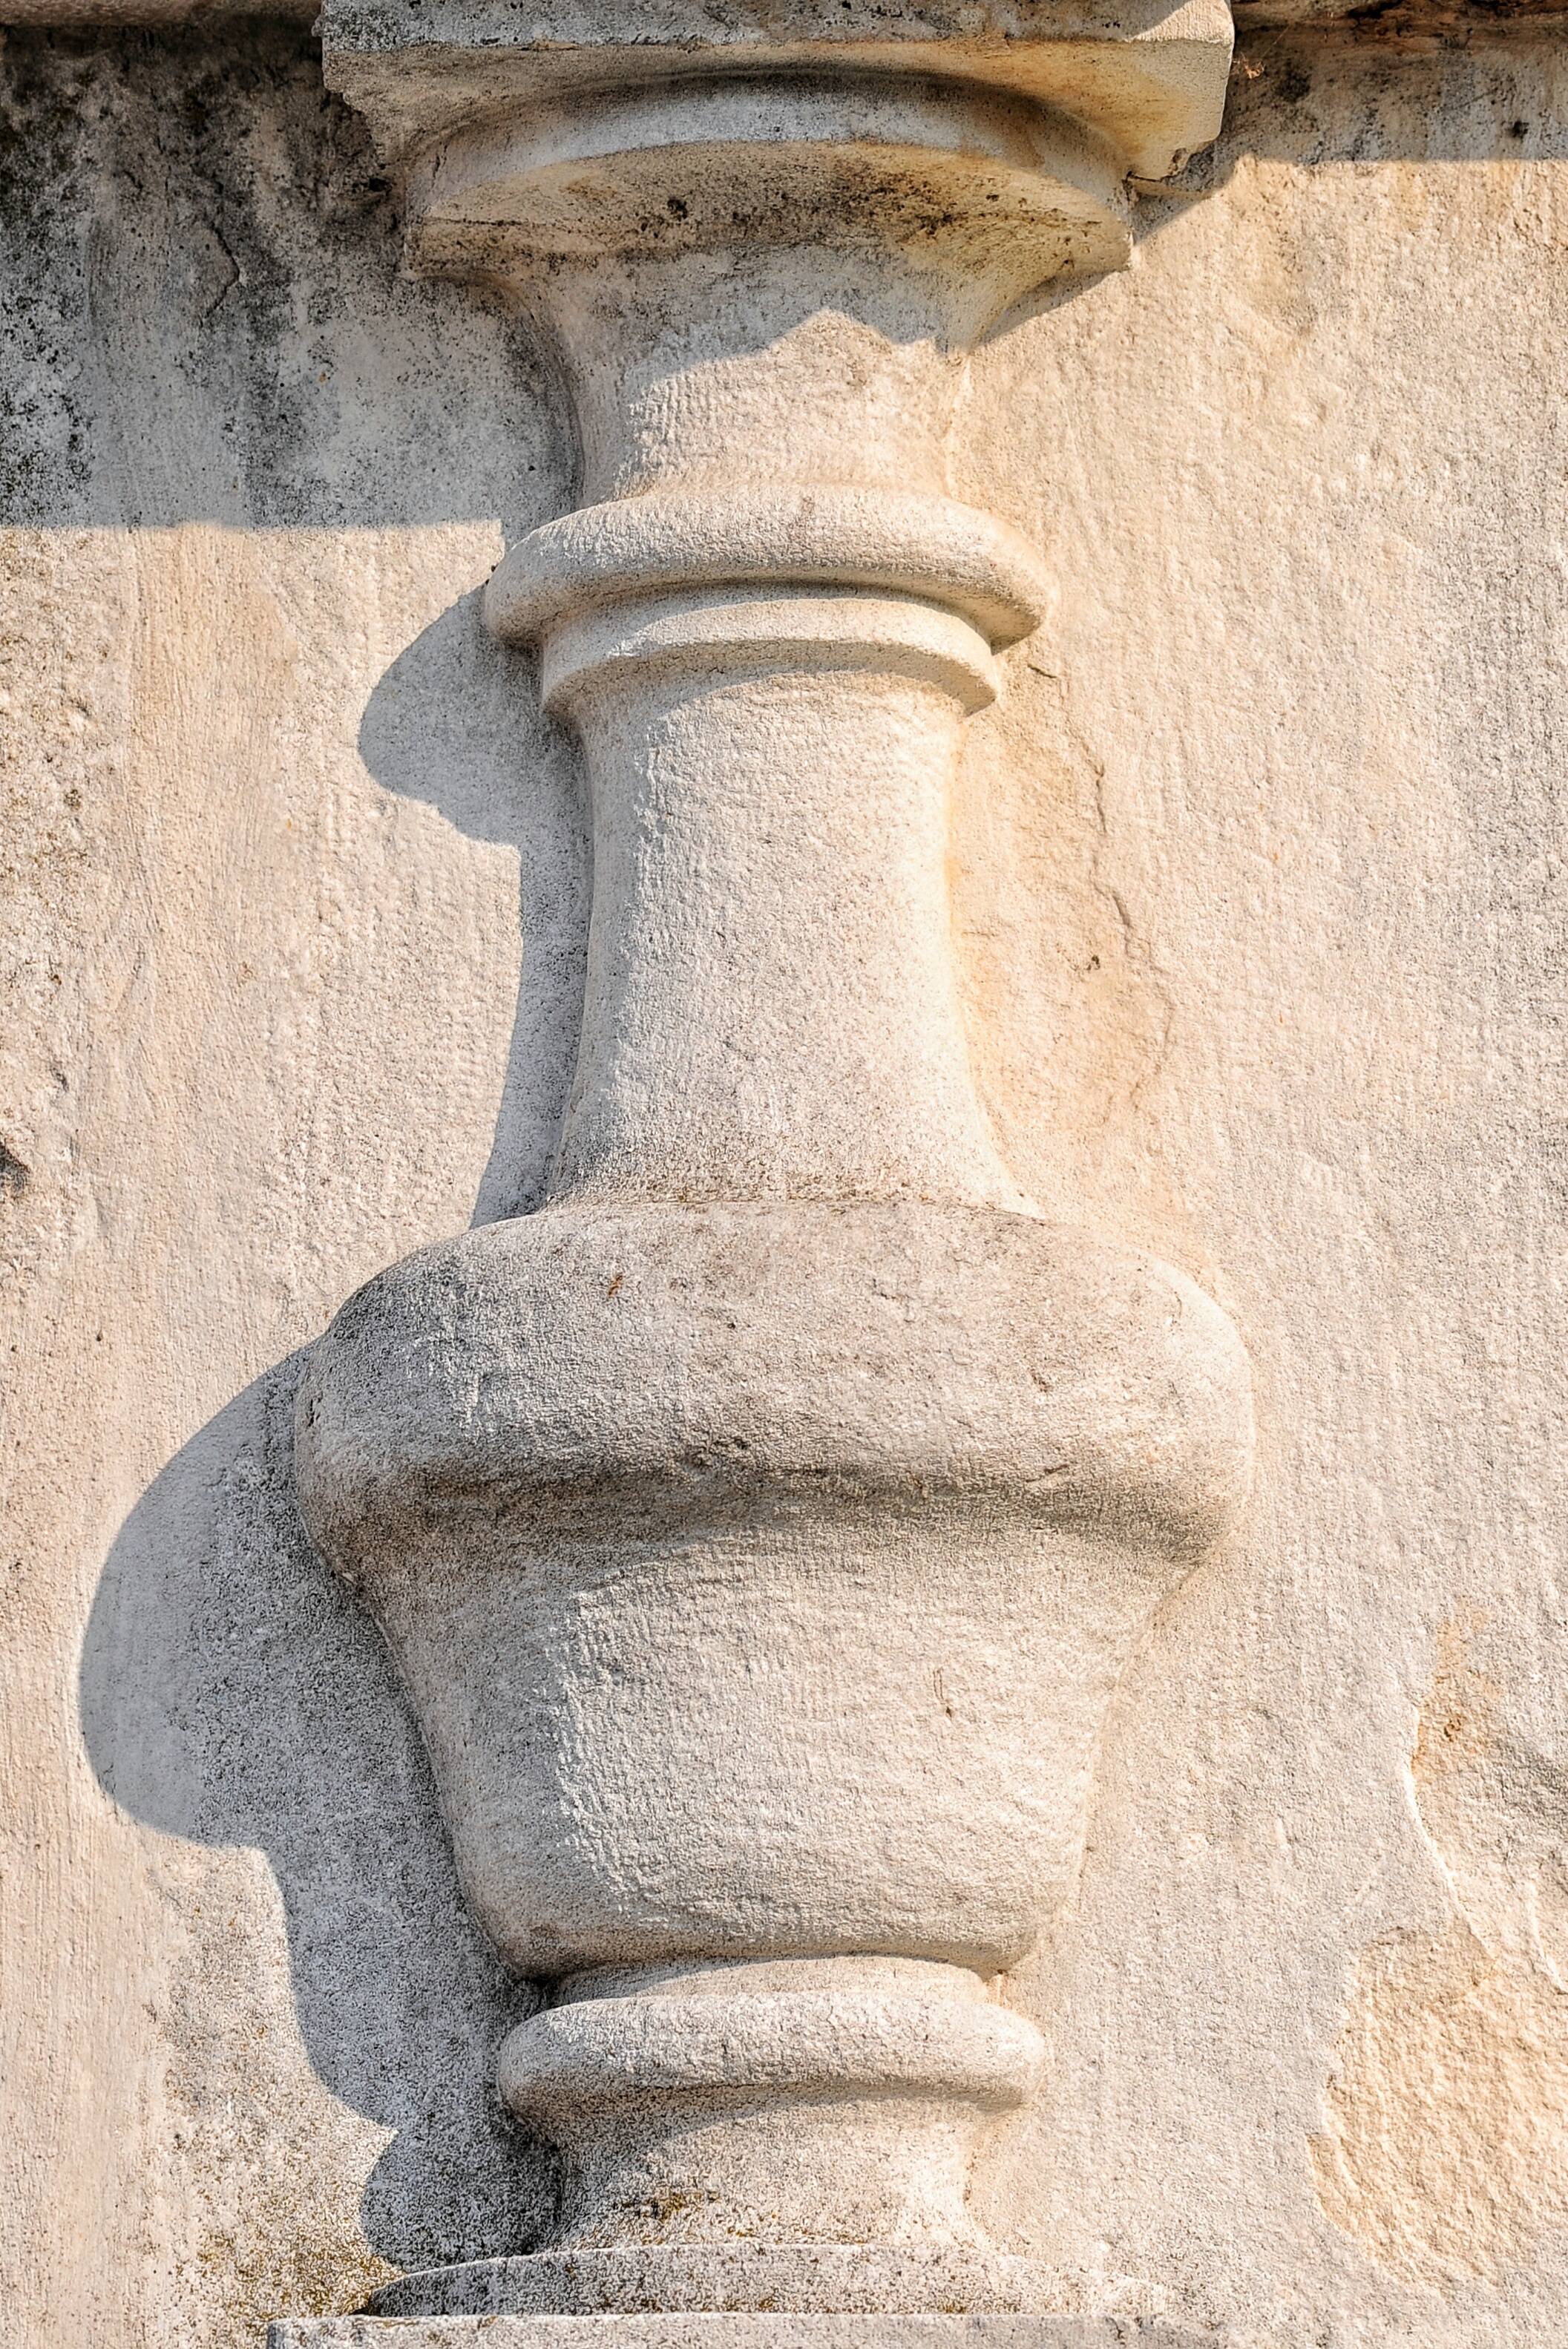
rock, structure, wood, texture, wall, stone, monument, statue, column, color, paint, rocks, sculpture, art, temple, marble, history, carving, stone carving, ancient history